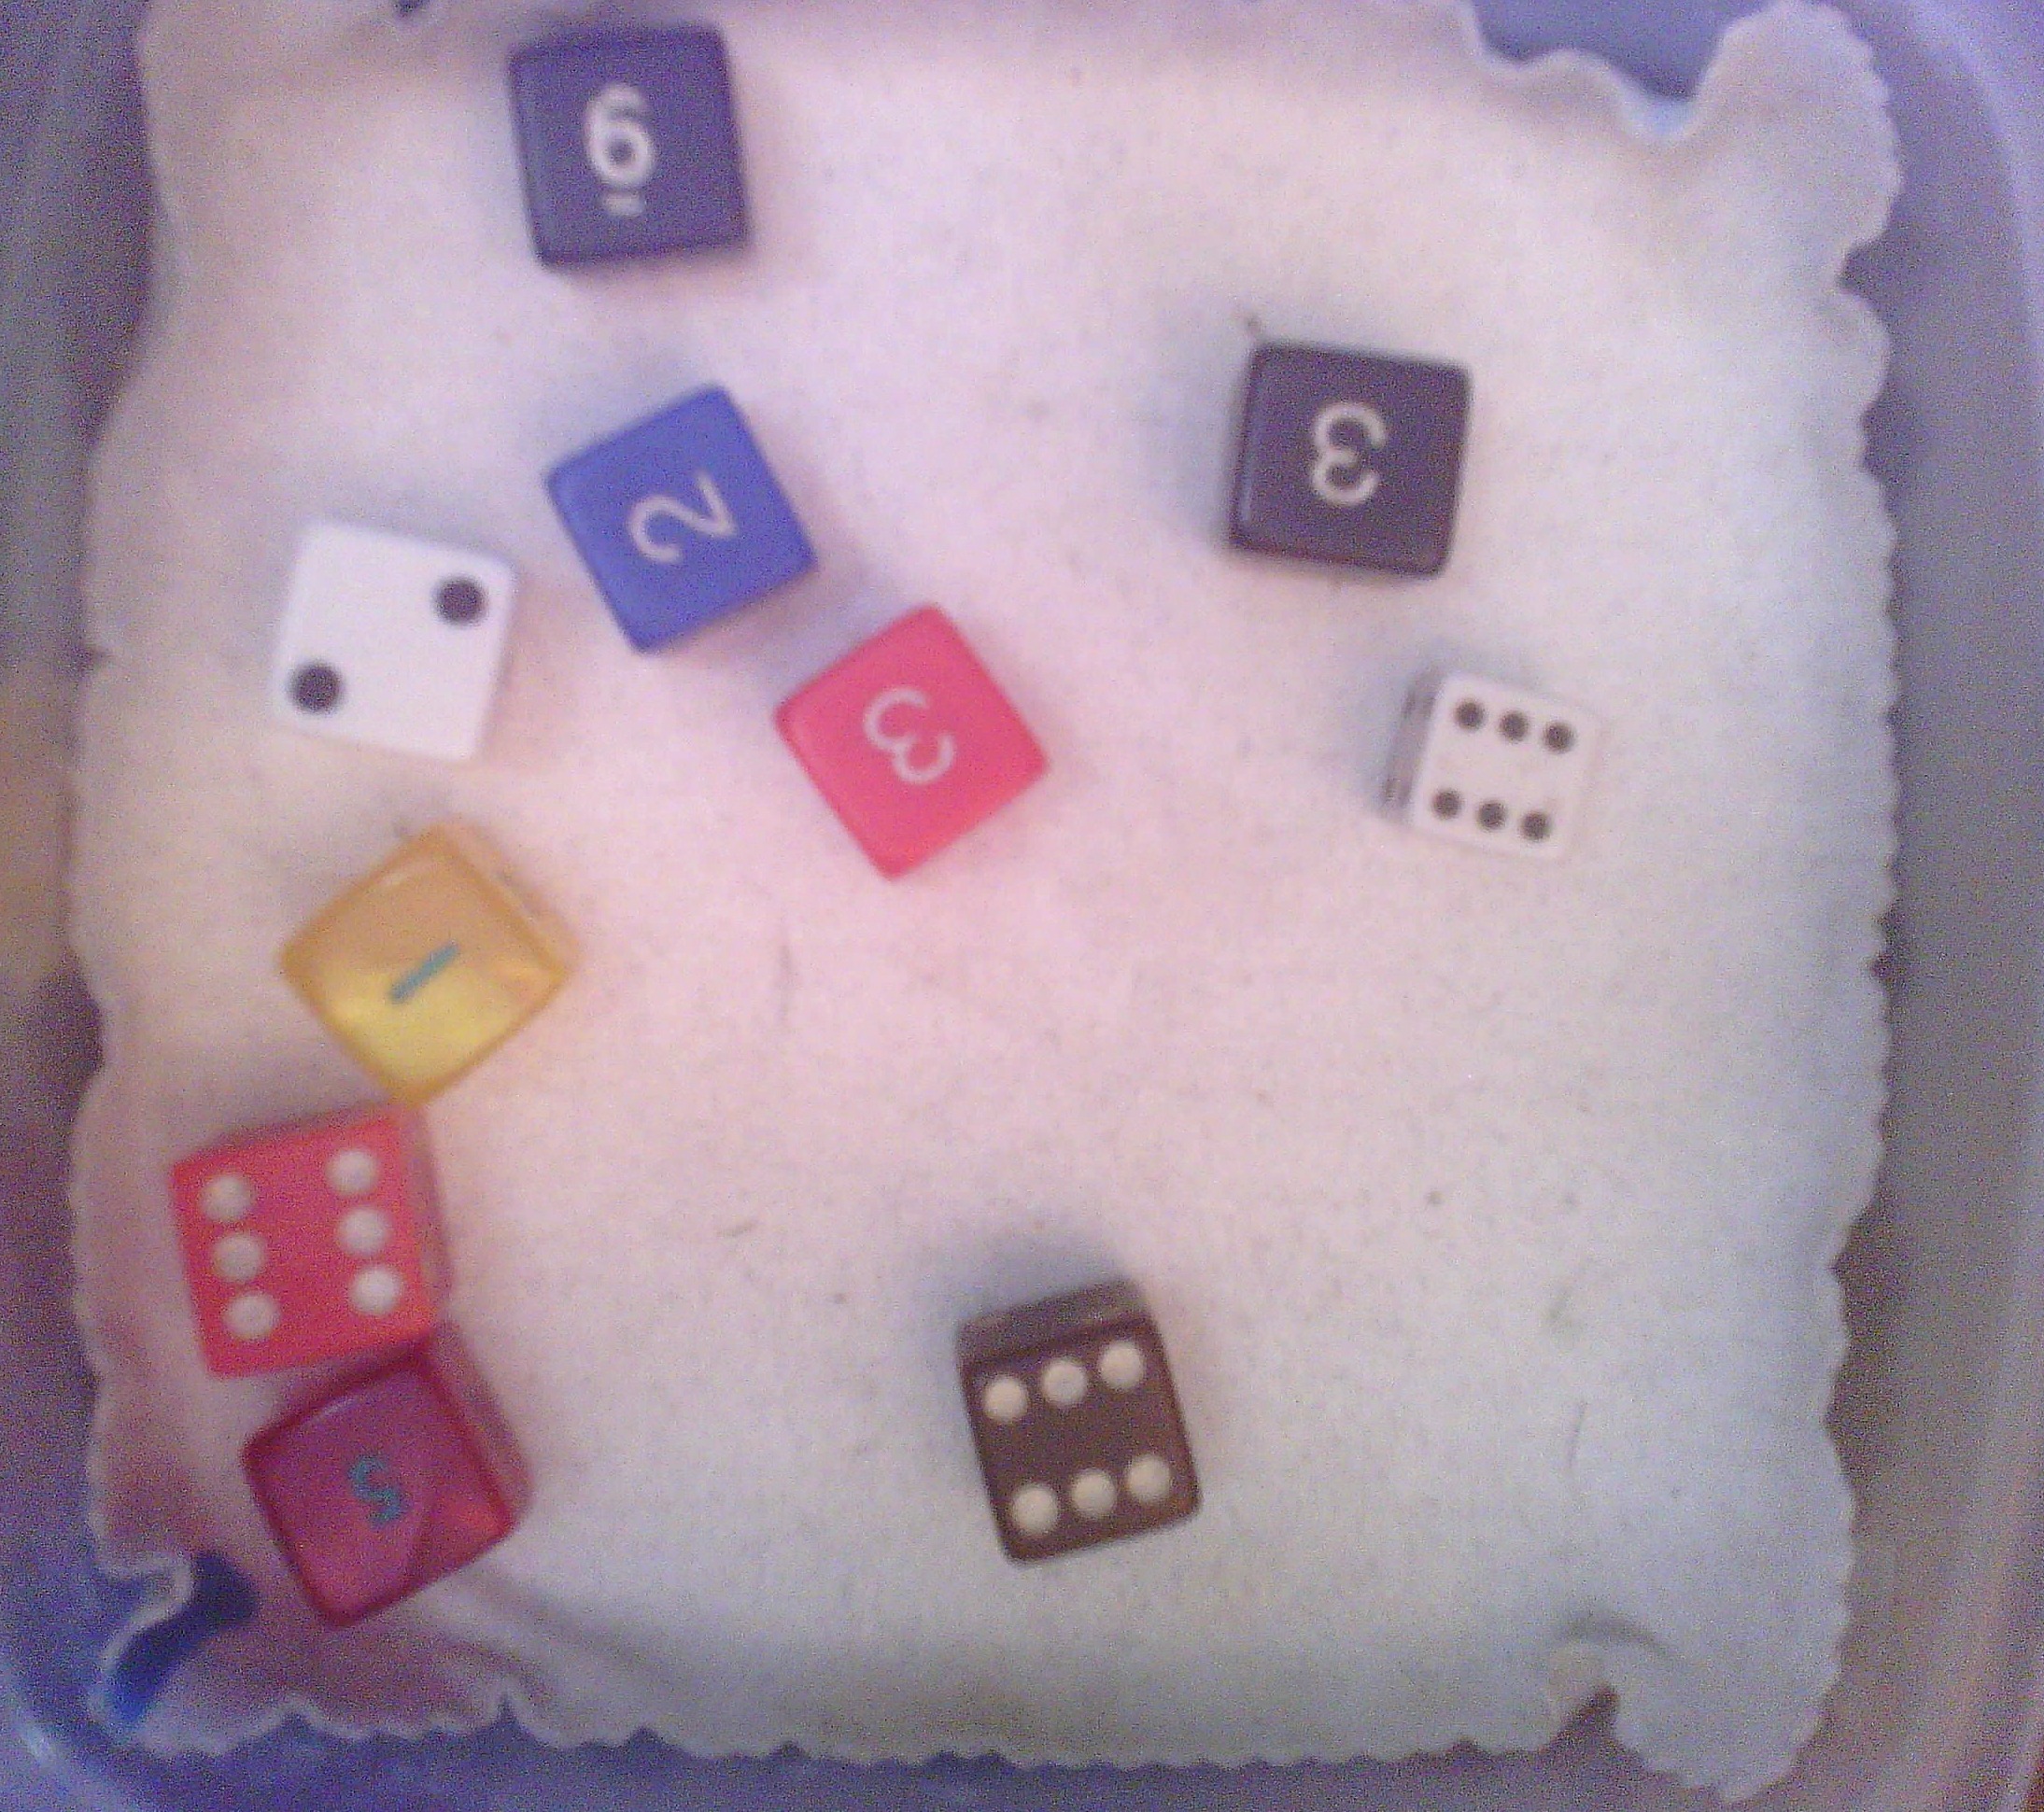
Dice in frame:
type: d6
value: 6
type: d6
value: 6
type: d6
value: 3
type: d6
value: 6
type: d6
value: 2
type: d6
value: 3
type: d6
value: 2
type: d6
value: 1
type: d6
value: 6
type: d6
value: 5
Label source: human
Face values trusted: yes